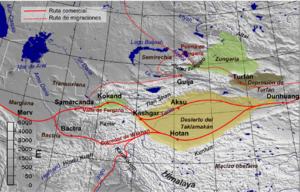
Le Xinjiang, ou Sin-kiang, officiellement la Région autonome ouïghoure du Xinjiang, est une des cinq régions autonomes de la République populaire de Chine.